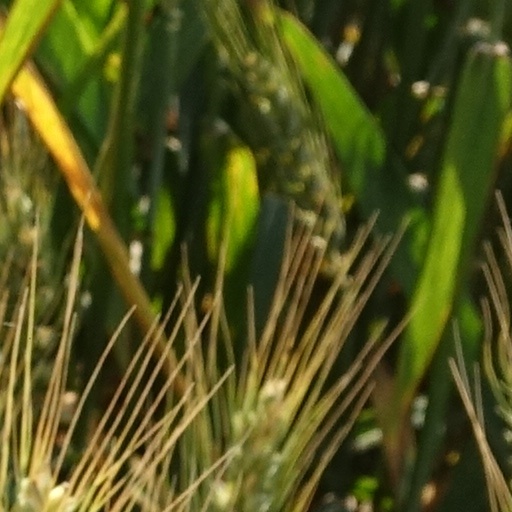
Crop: wheat